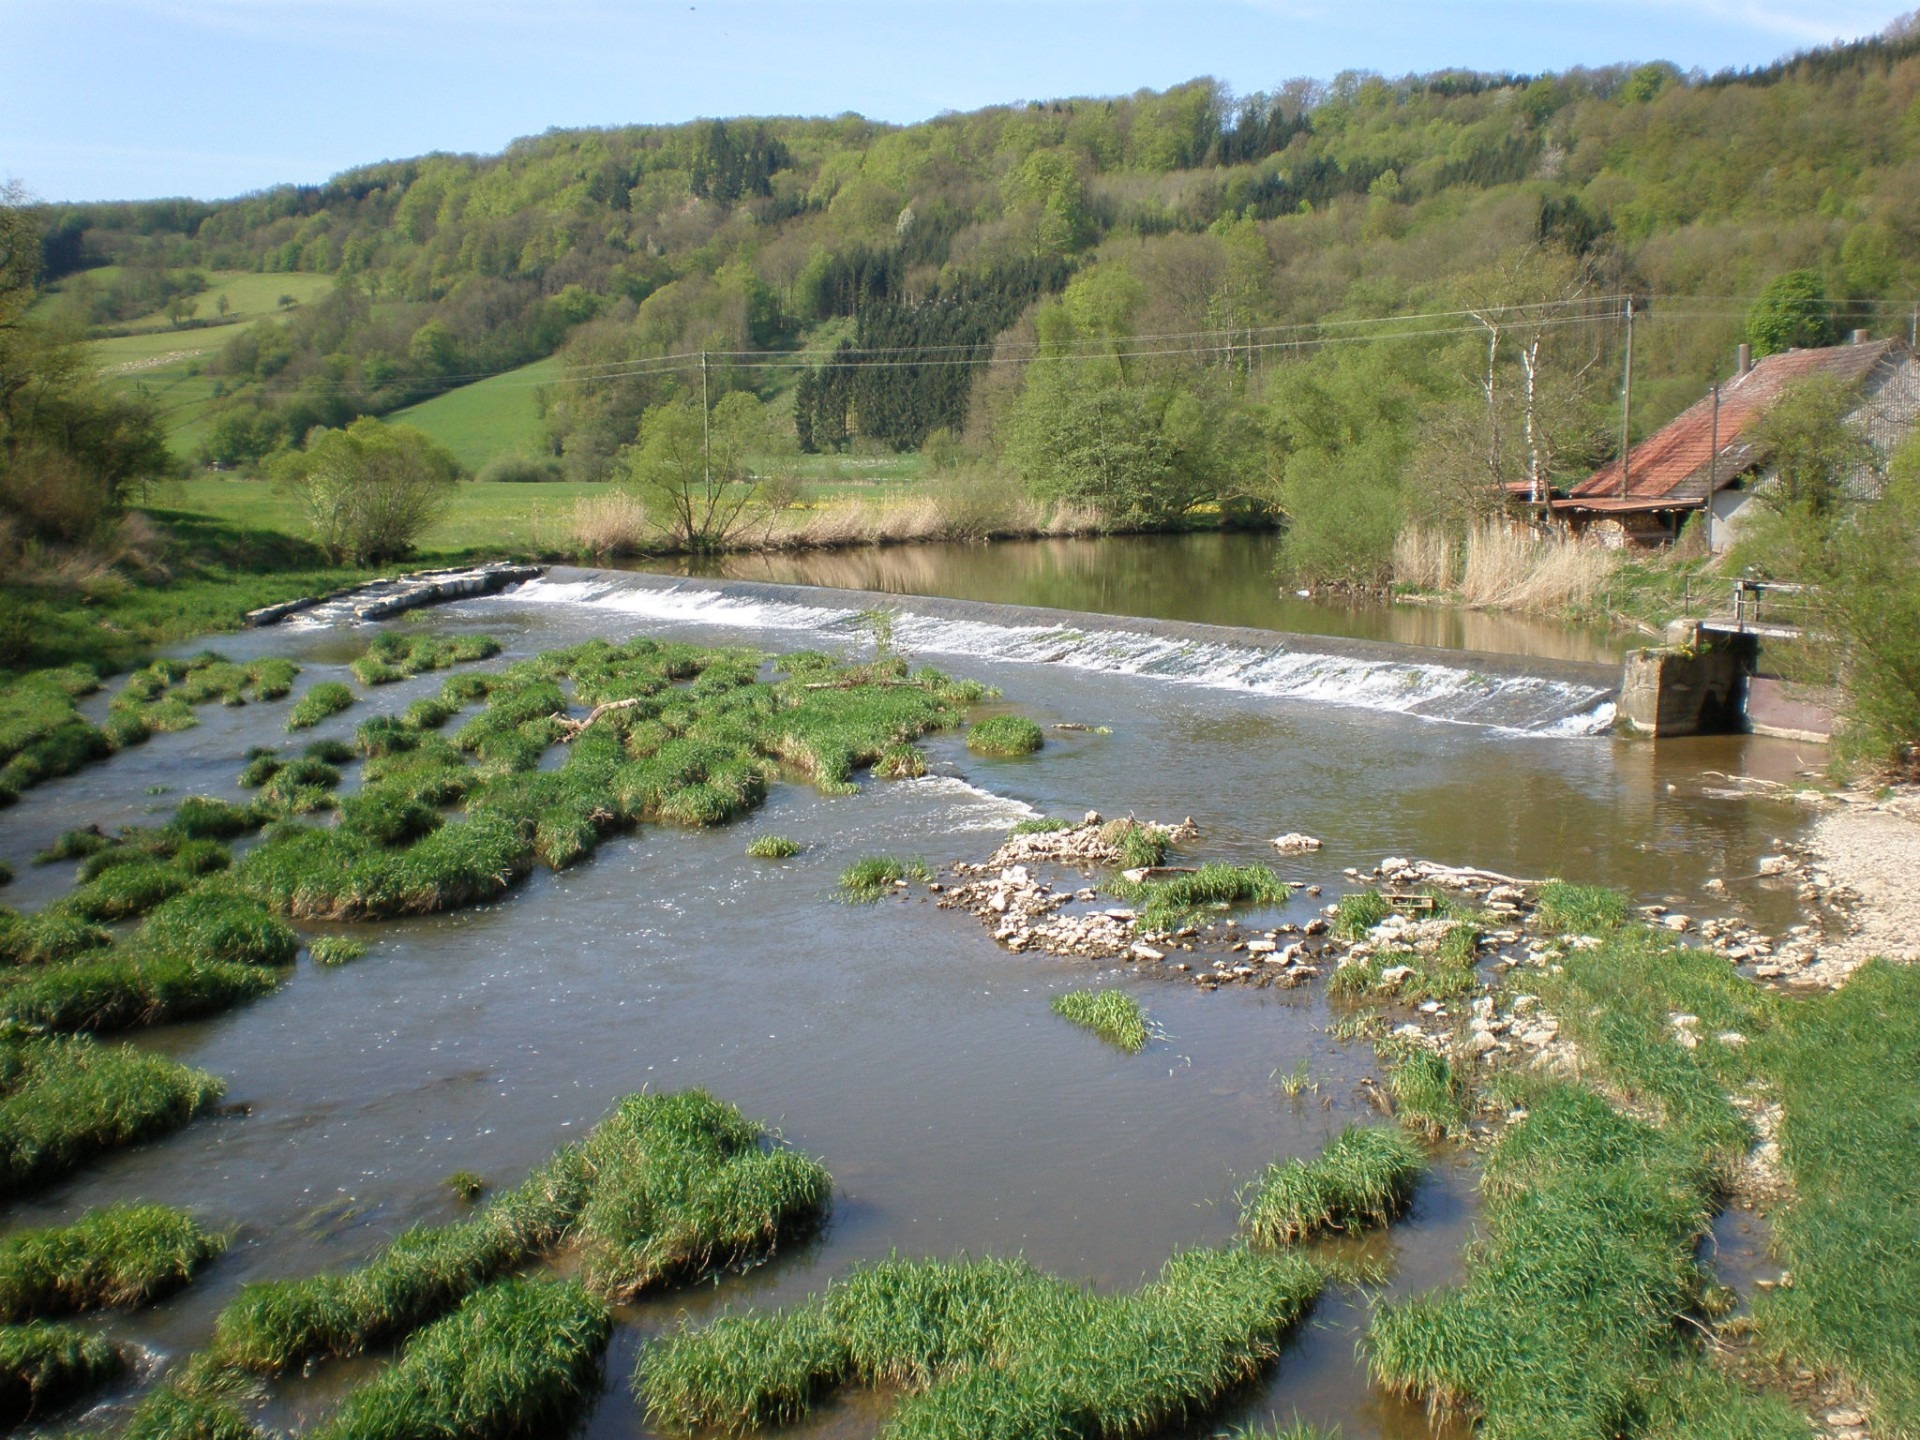
landscape, nature, marsh, river, stream, reservoir, waterway, wetland, floodplain, loch, ecosystem, landform, shore area, geographical feature, geological phenomenon, jagst, langenburg, hohenloher land, rain unterbach